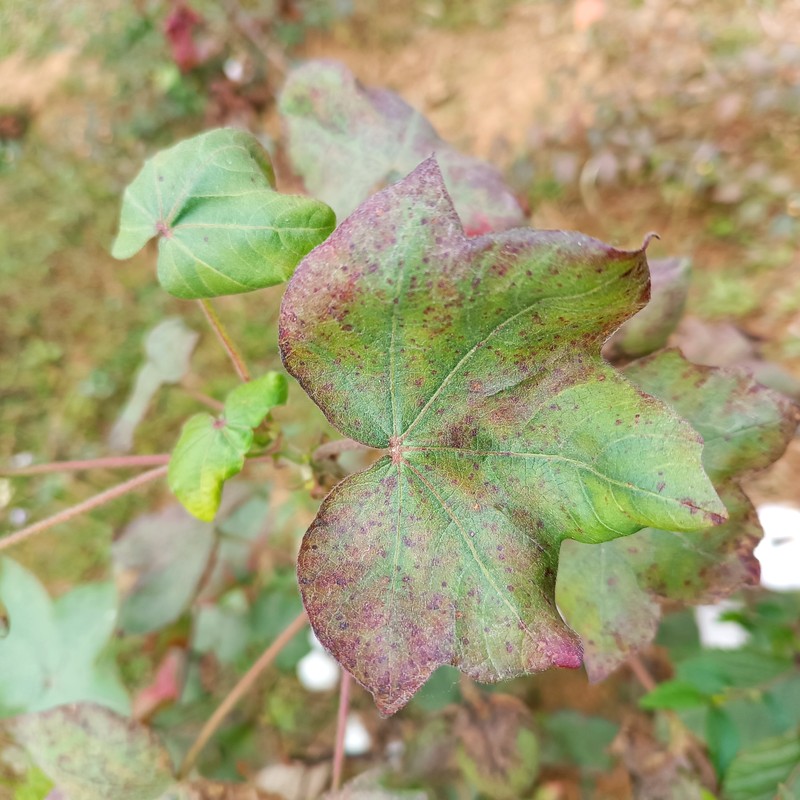
Label: Leaf Redding